Prospect Park (Brooklyn)

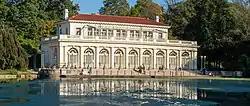

The city of Brooklyn merged with Manhattan and other outlying boroughs in 1898, creating the City of Greater New York. By the end of the century, Prospect Park saw about 15 million visitors per year. Though people were officially banned from hosting picnics and other large eating events in Prospect Park, the rule was not enforced for several years until 1903, when a surge of visitors from Manhattan led to an increase in luncheons being hosted. In 1907, lights were installed to deter couples from kissing or other intimate activity within the park. At the same time, the city embarked on an improvement program at Prospect Park by cleaning out the landscape, constructing the Bartel-Pritchard Square entrance, and removing an old boathouse that had been supplanted by the Boathouse on the Lullwater.